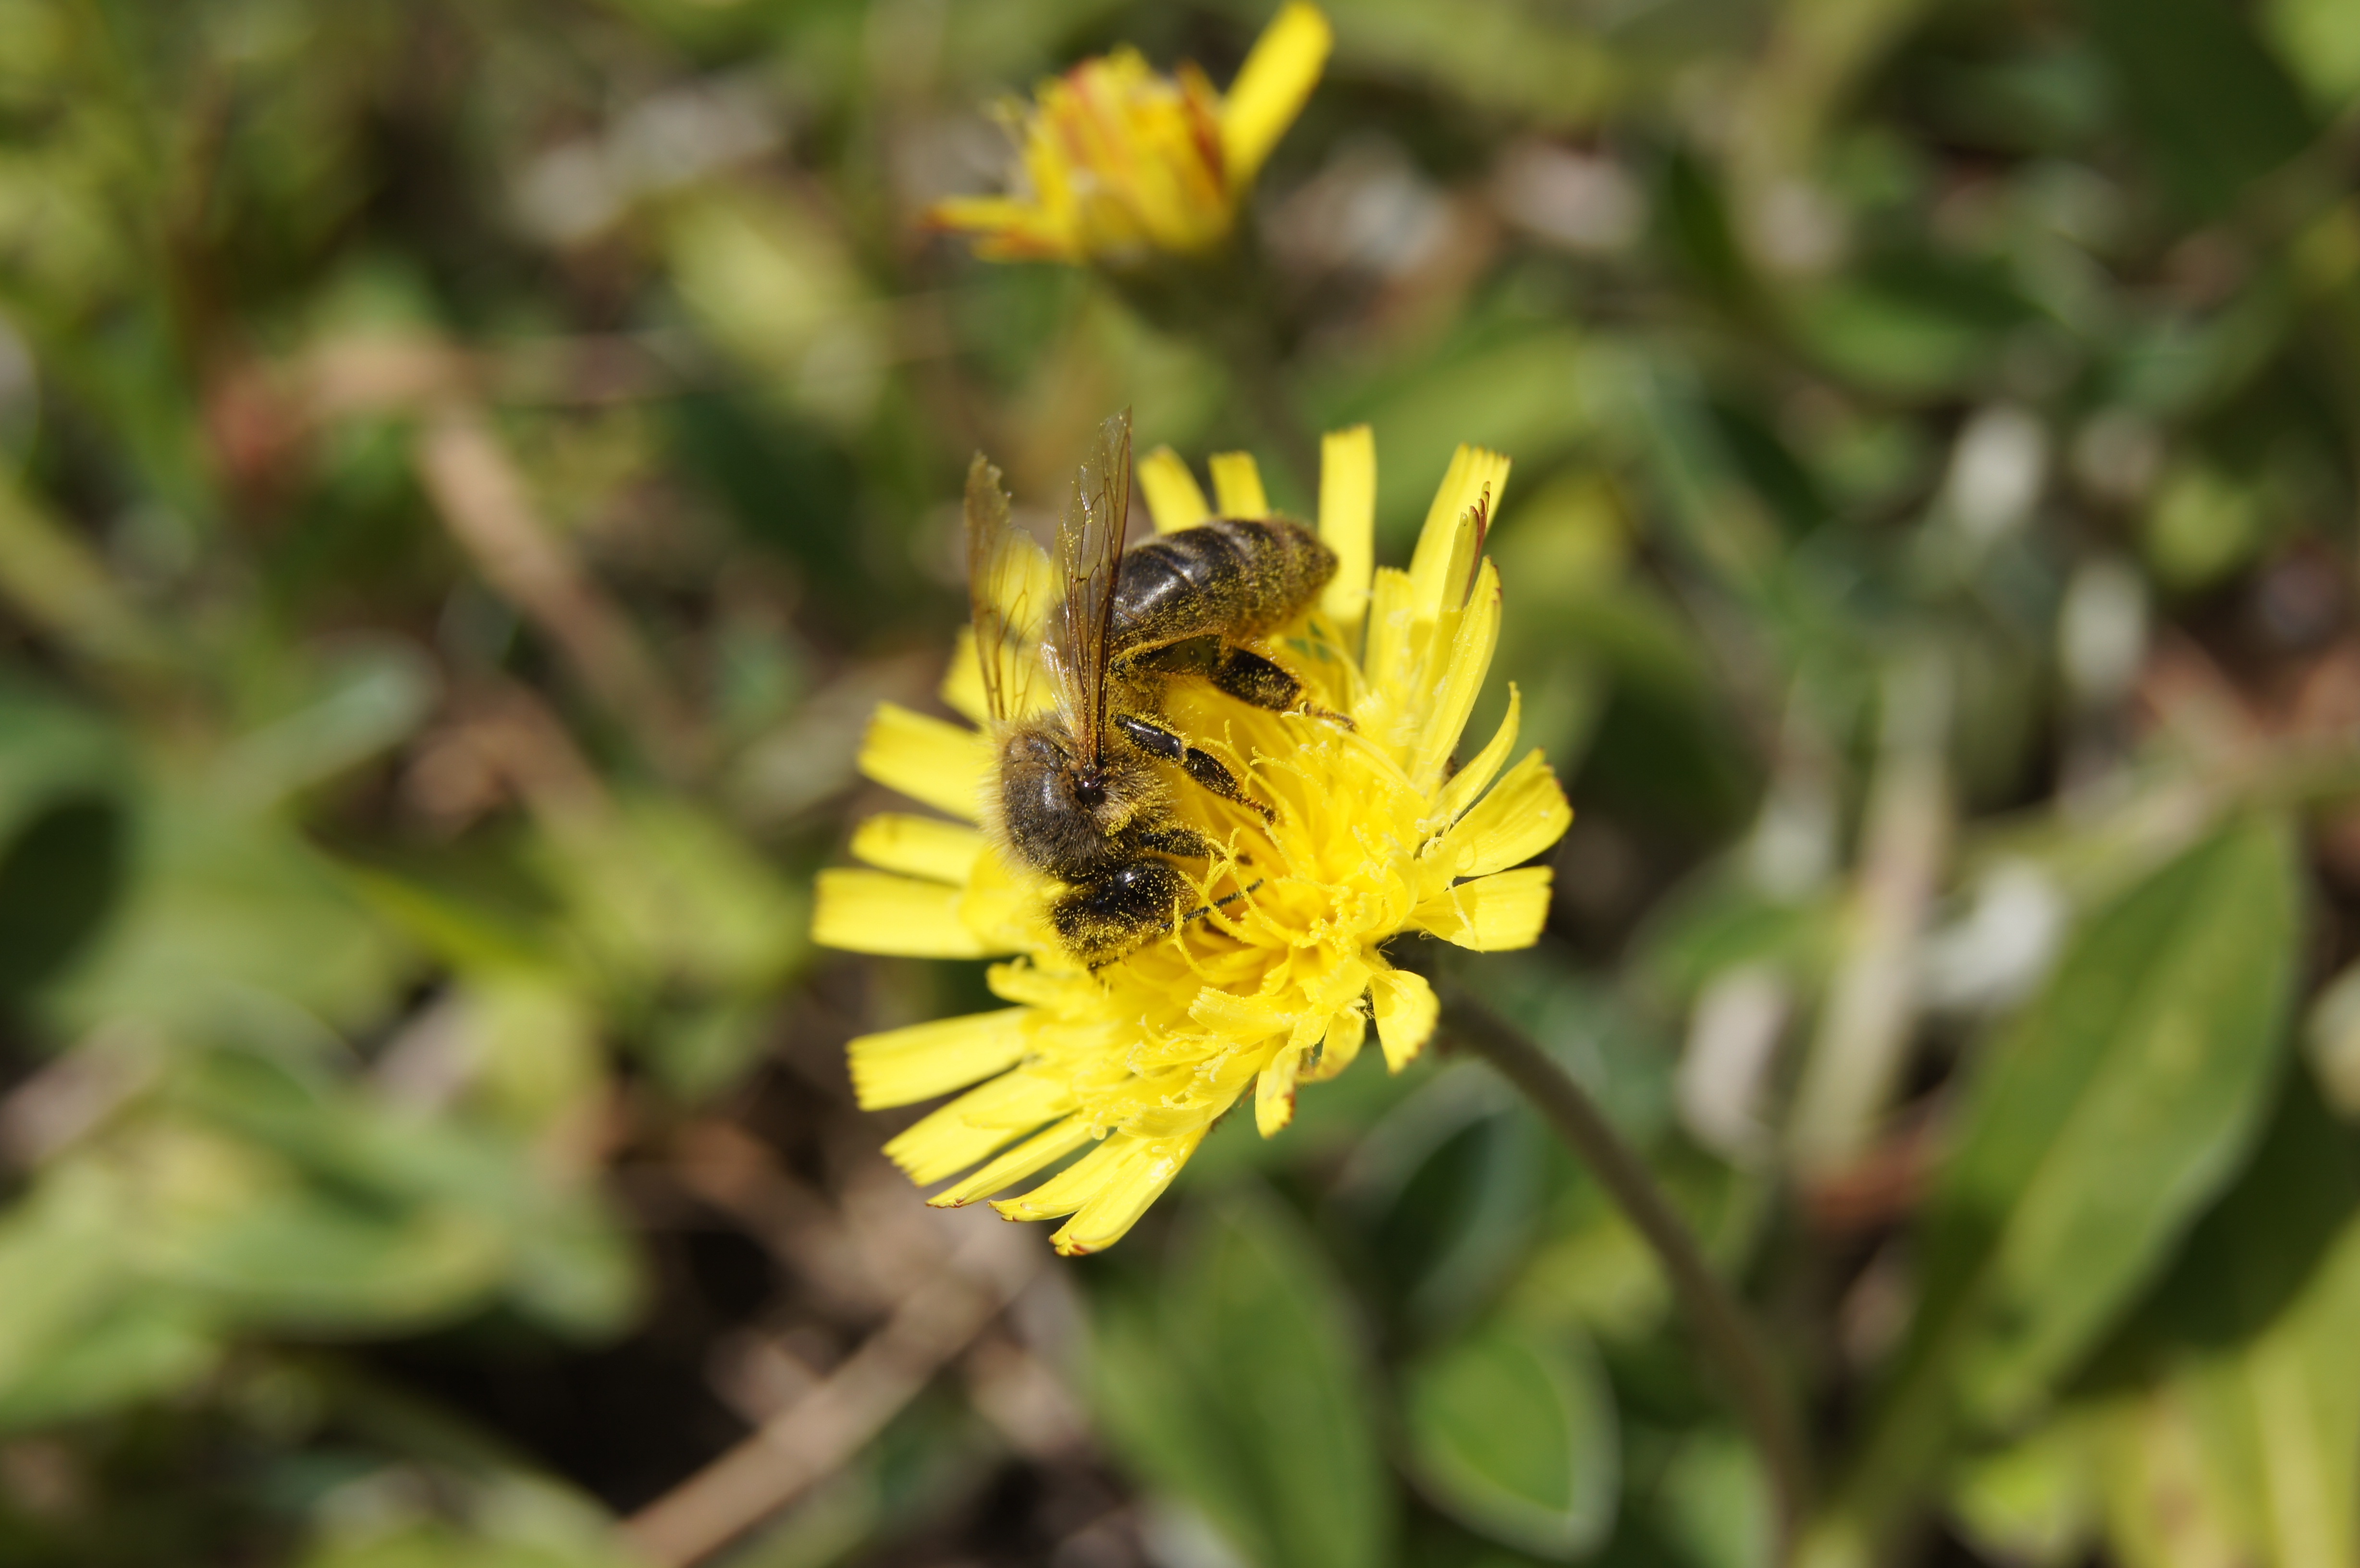
nature, plant, flower, wildlife, pollen, insect, botany, yellow, flora, fauna, invertebrate, wildflower, bee, bumblebee, nectar, macro photography, flowering plant, honey bee, daisy family, pollinator, land plant, membrane winged insect